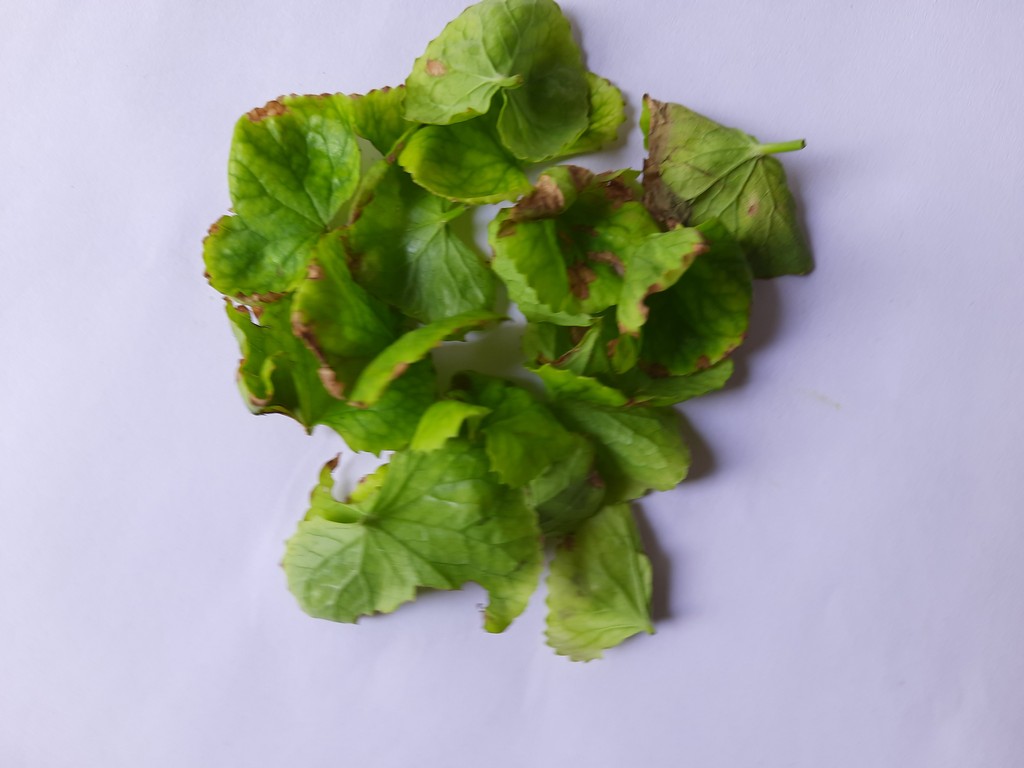
Label: Unhealthy